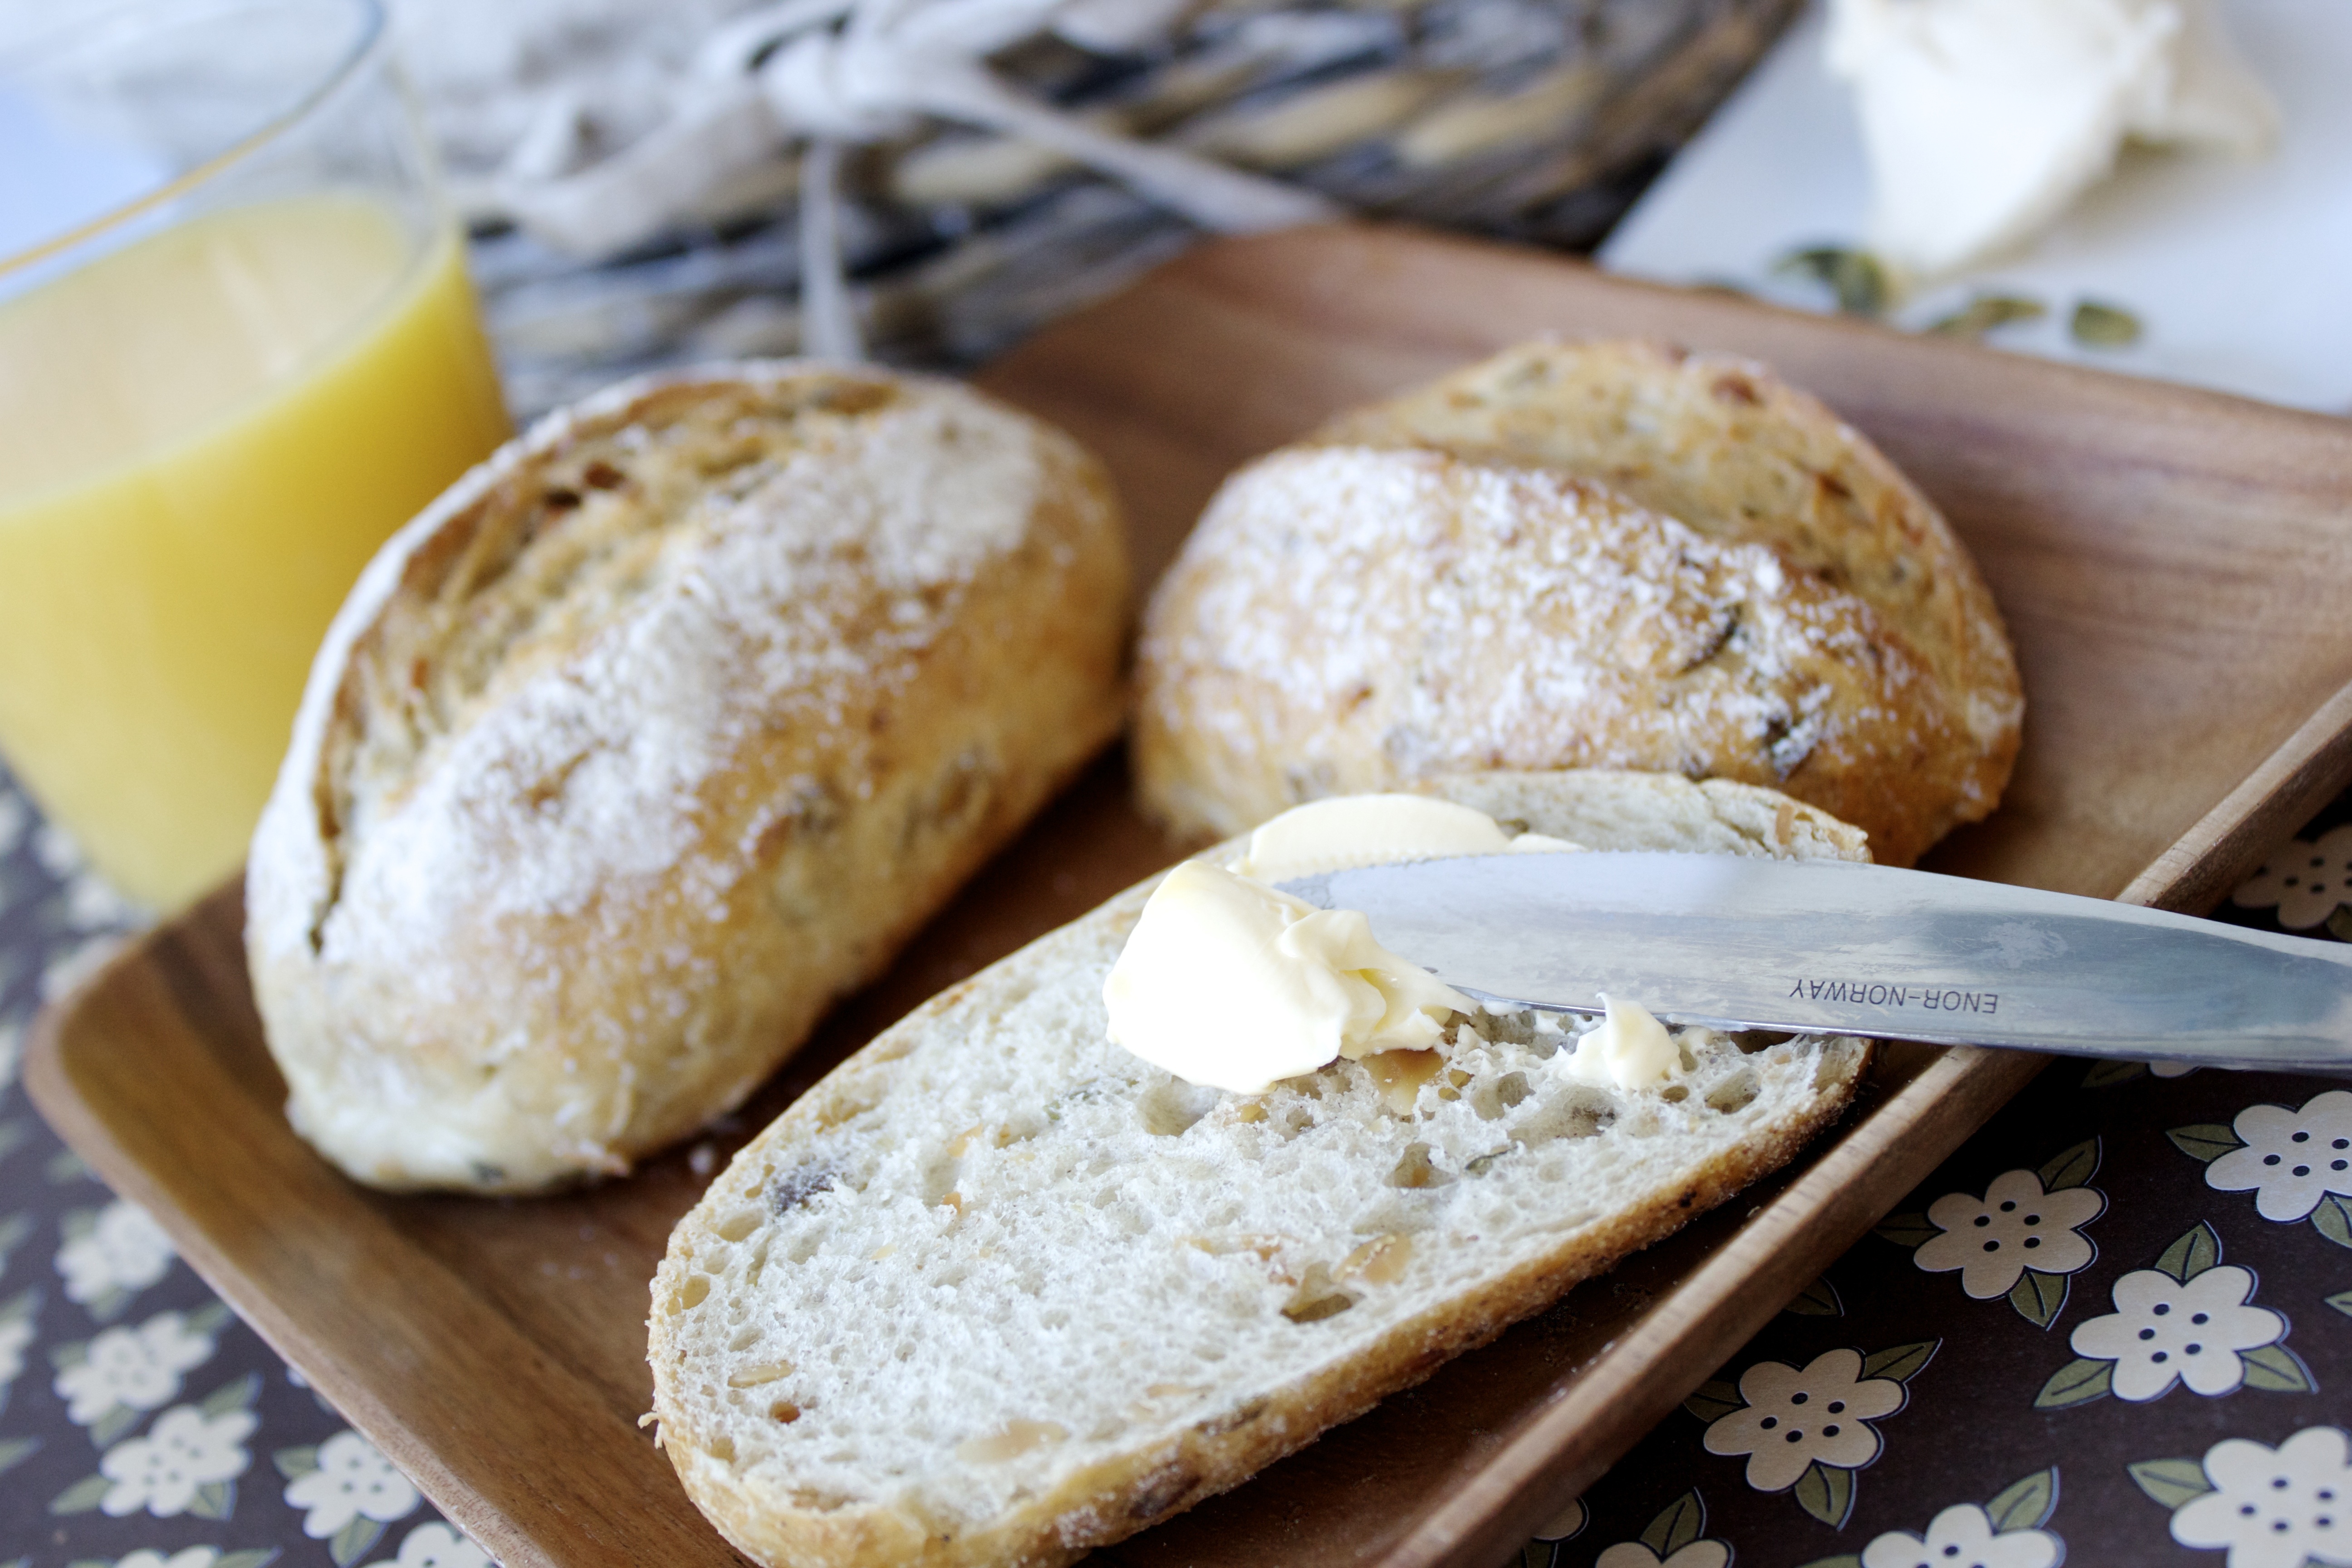
dish, meal, food, produce, breakfast, baking, lunch, bread, butter, juice, roll, ciabatta, scone, baked goods, flowering plant, grass family, soda bread